Martin the Warrior

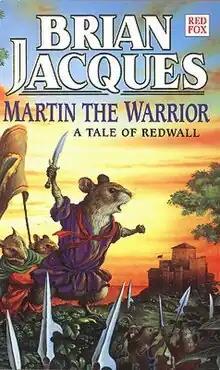
UK first edition cover

Martin the Warrior is a fantasy novel by Brian Jacques, published in 1993. It is the sixth book in the "Redwall" series. It is also one of the three "Redwall" novels to be made into a television series, alongside the self-titled novel (Season 1) and "Mattimeo" (Season 2).